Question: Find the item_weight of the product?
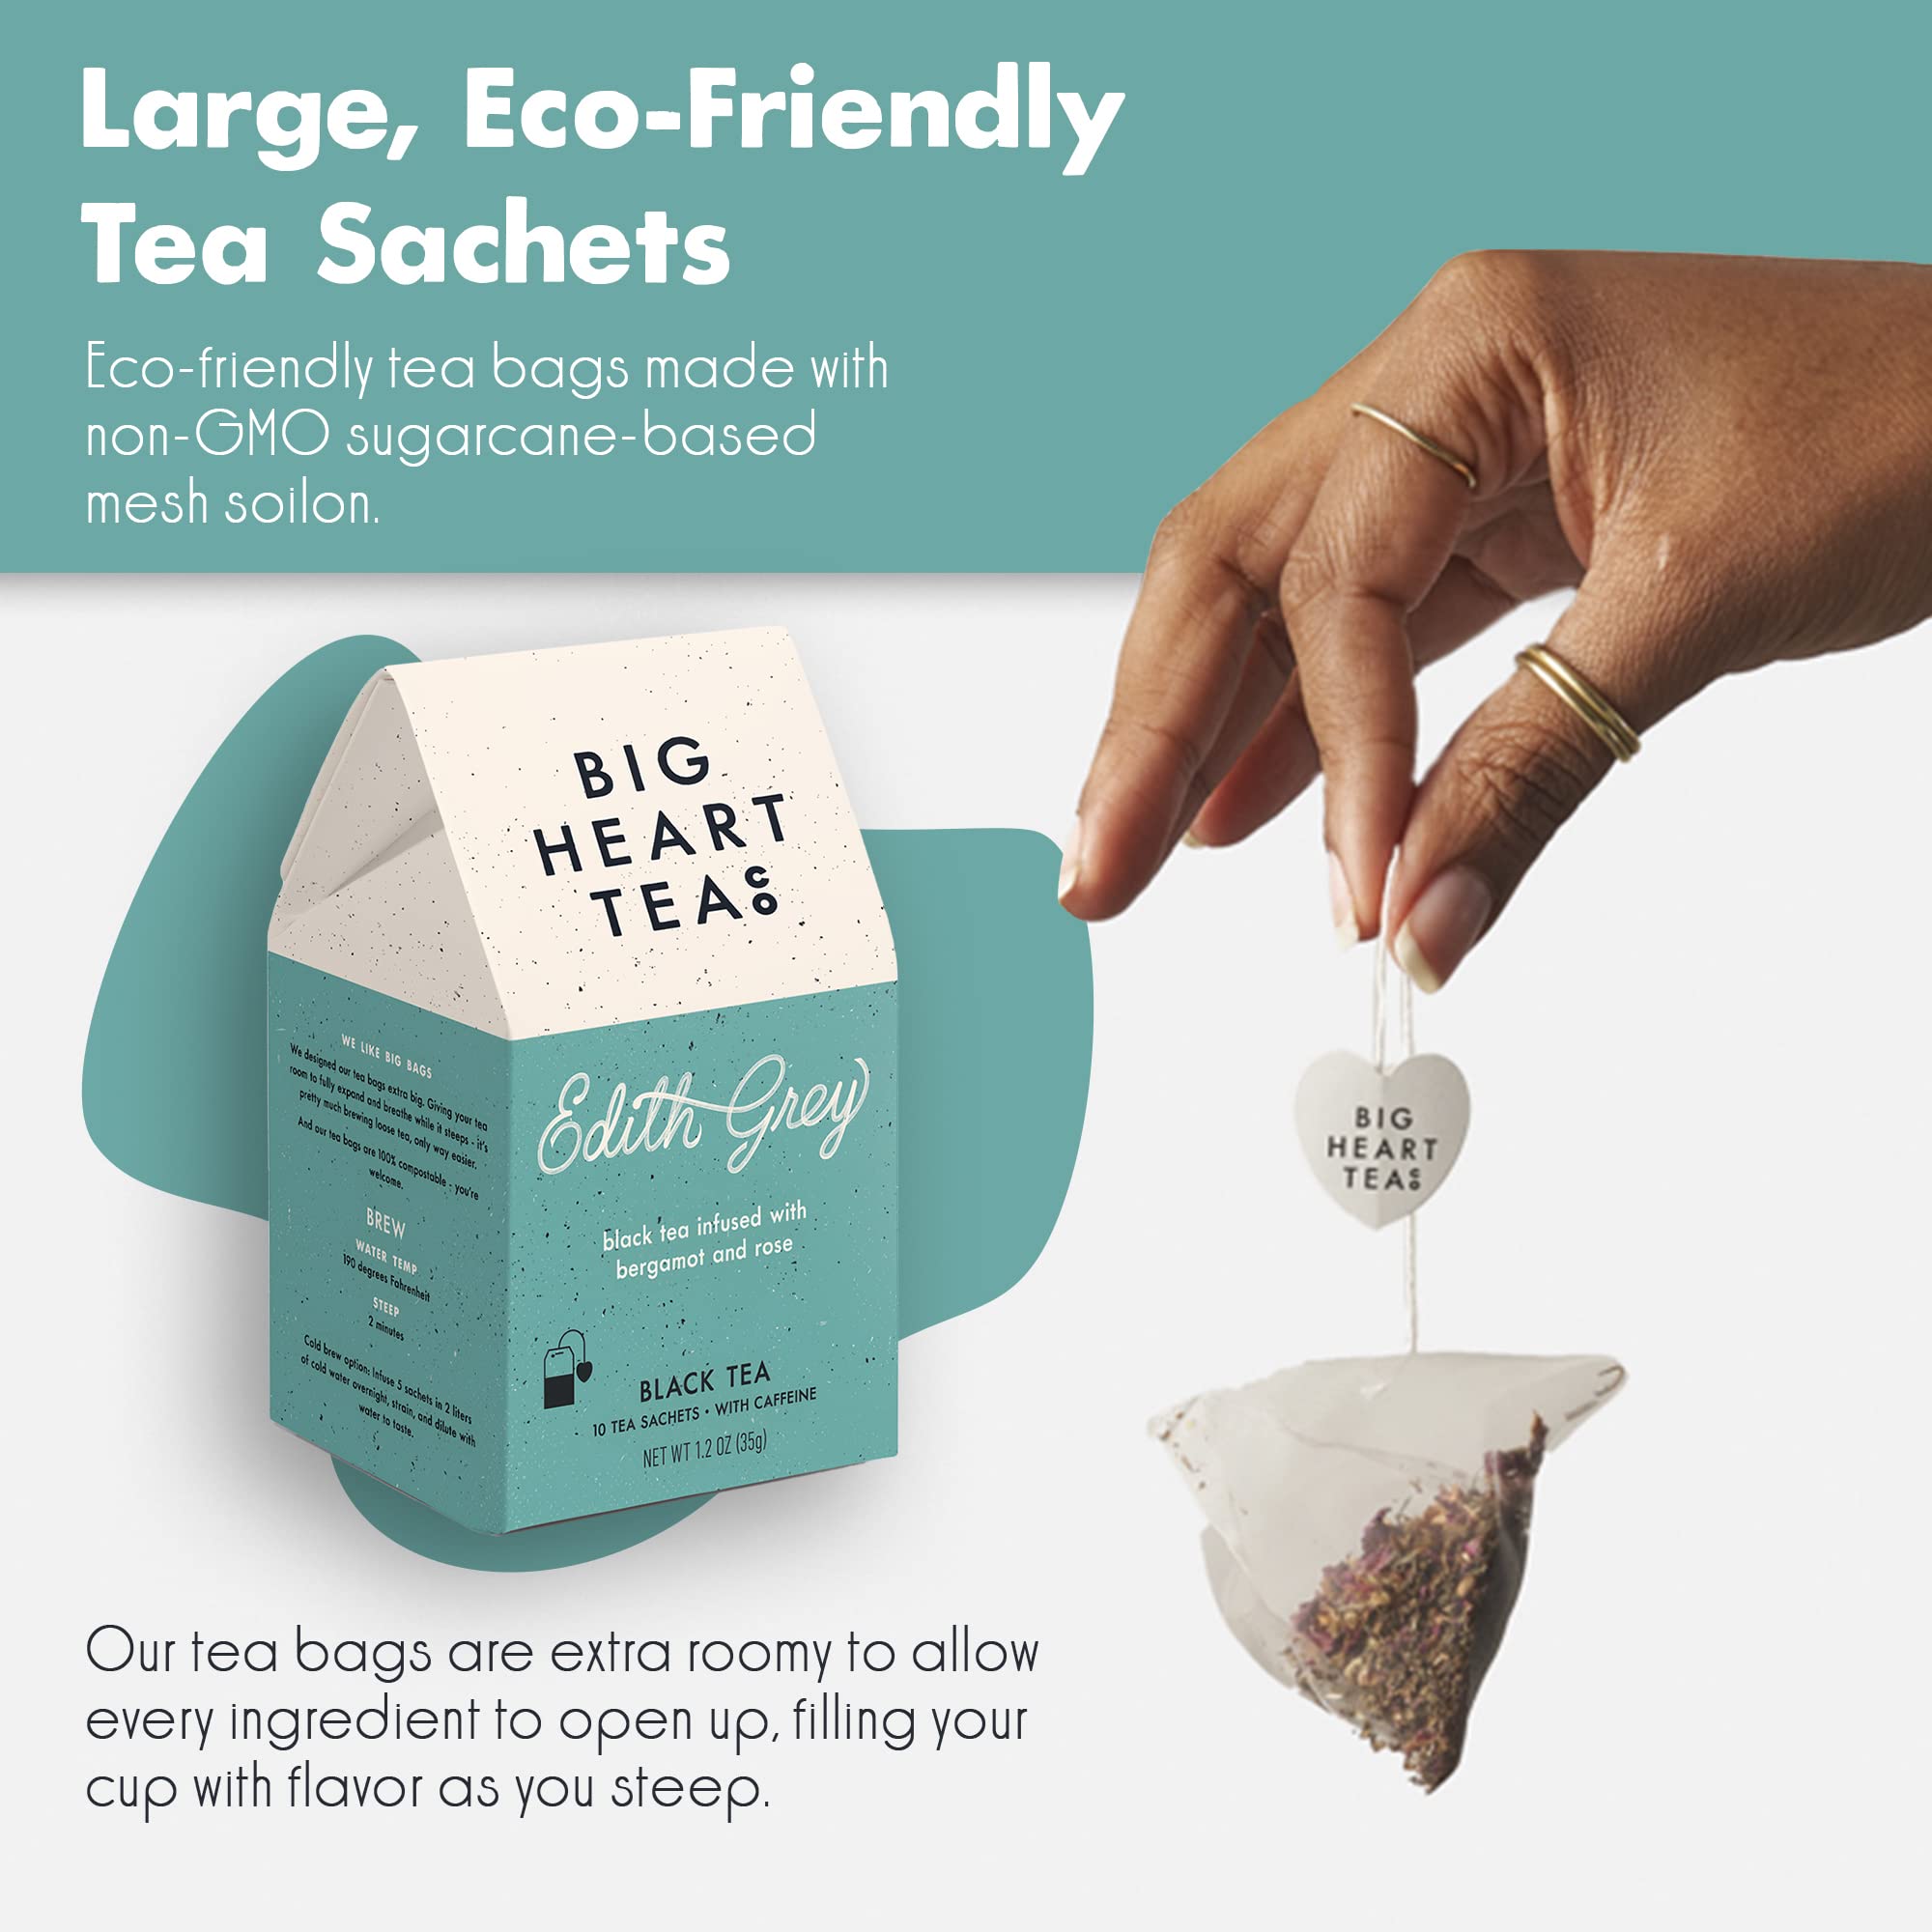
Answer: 35.0 gram